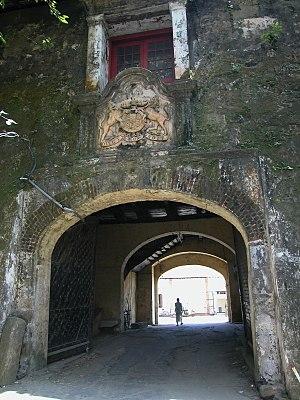
Vieille ville de Galle et ses fortifications Español: Ciudad vieja de Galle y sus fortificaciones 日本語: ゴール旧市街とその要塞群 中文: 加勒老城及其堡垒